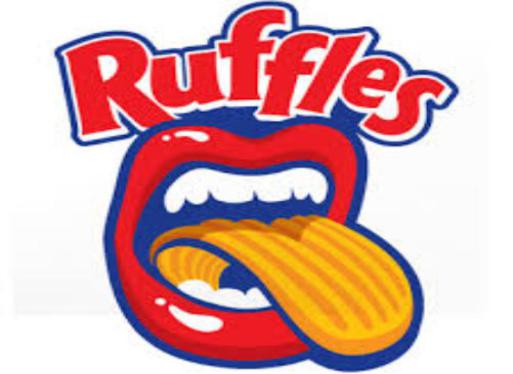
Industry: Food